Agriculture in Libya

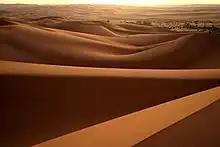
Desert landscape in Libya; 90% of the country is desert

Although agriculture is the second-largest sector in the economy, Libya depends on imports in most foods. Climatic conditions and poor soils limit farm output, and domestic food production meets about 25% of demand. Domestic conditions limit output, while income and population growth have increased food consumption.